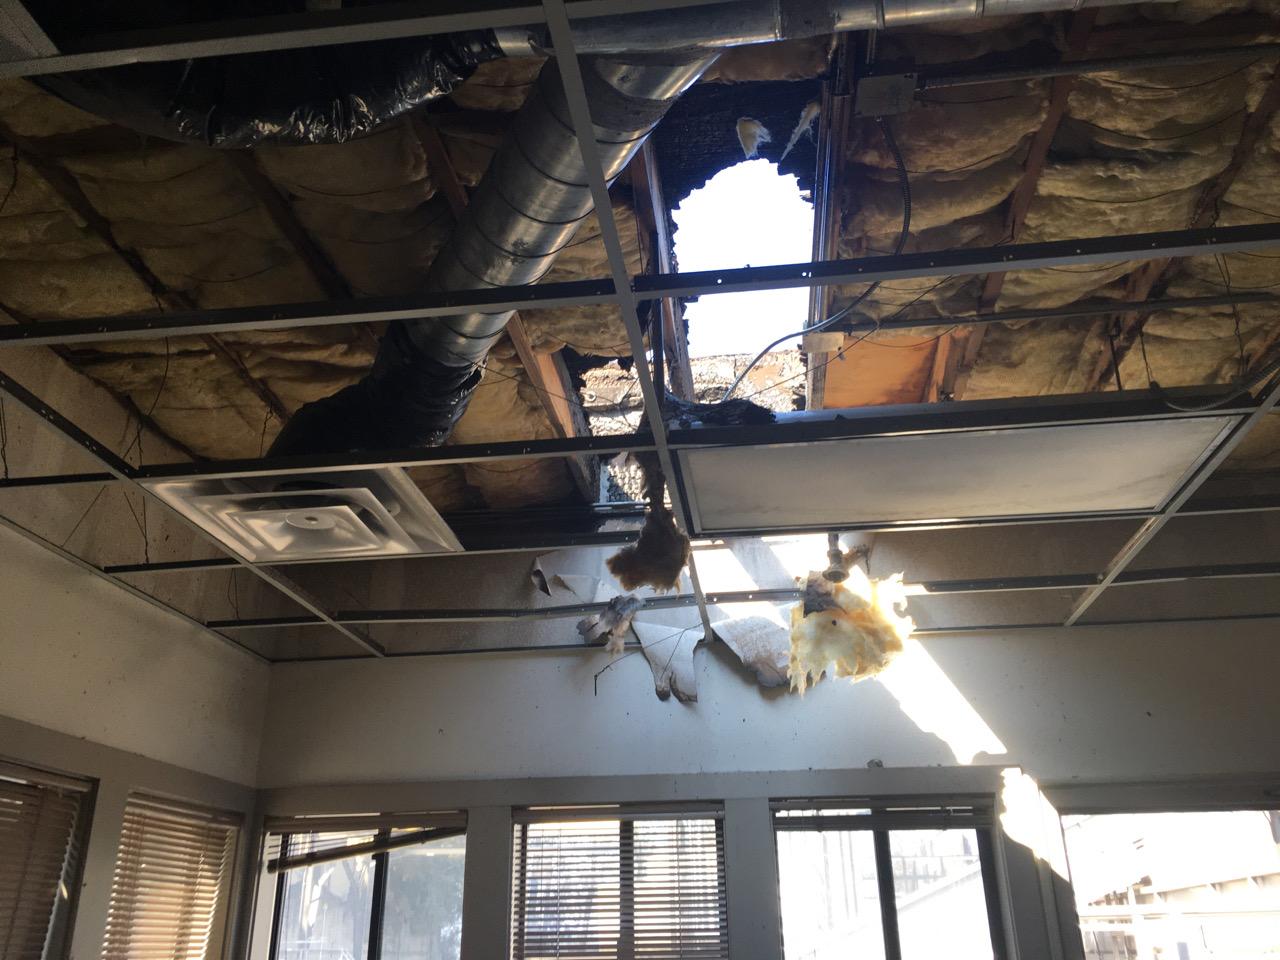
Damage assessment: minor